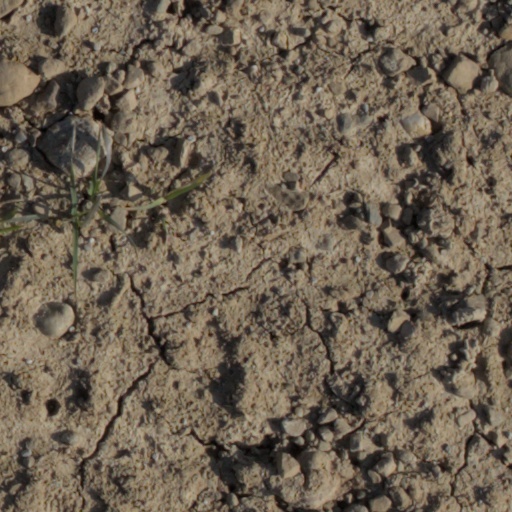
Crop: wheat